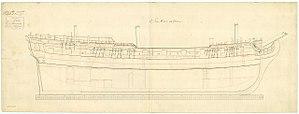
Le HMS Seahorse, était une frégate de sixième rang possédant 24 canons. Appartenant à la Royal Navy, il fut utilisé du 13 septembre 1748 au 30 décembre 1784.